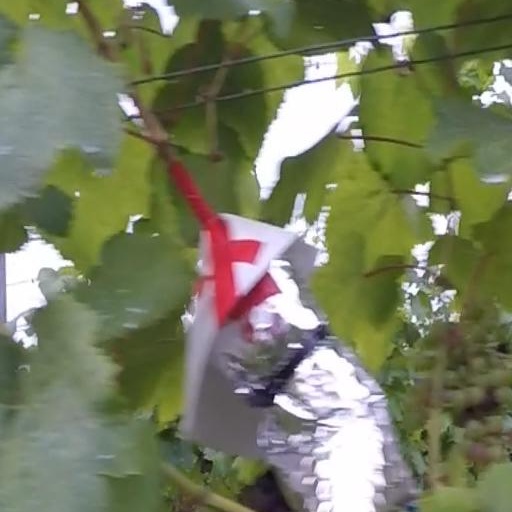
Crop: grape